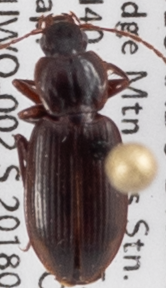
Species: Calathus advena
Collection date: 2018-08-28
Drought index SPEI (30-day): -1.69
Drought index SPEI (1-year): -1.13
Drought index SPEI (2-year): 0.24